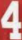
Number: 4